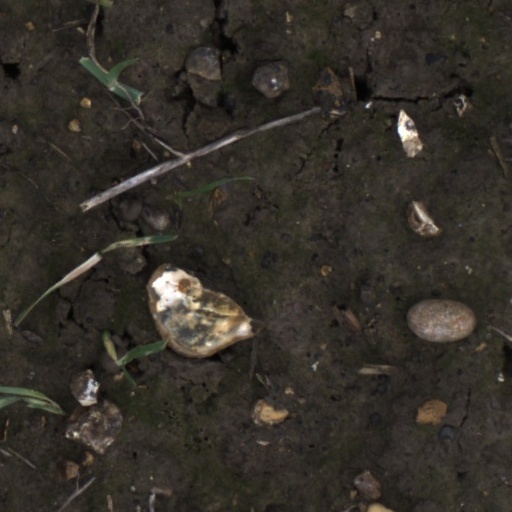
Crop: wheat